Teleost

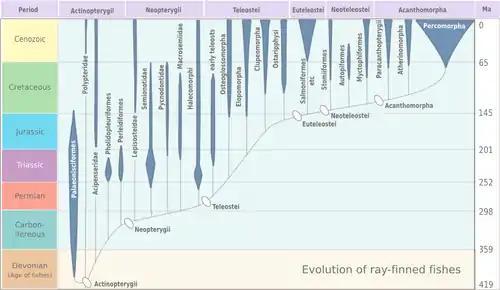
Evolution of ray-finned fishes, Actinopterygii, from the Devonian to the present as a spindle diagram. The width of the spindles are proportional to the number of families as a rough estimate of diversity. The diagram is based on Benton, M. J. (2005) Vertebrate Palaeontology, Blackwell, 3rd edition, Fig 7.13 on page 185.

The pharyngeal jaws of teleosts, a second set of jaws contained within the throat, are composed of five branchial arches, loops of bone which support the gills. The first three arches include a single basibranchial surrounded by two hypobranchials, ceratobranchials, epibranchials and pharyngobranchials. The median basibranchial is covered by a toothplate. The fourth arch is composed of pairs of ceratobranchials and epibranchials, and sometimes additionally, some pharyngobranchials and a basibranchial. The base of the lower pharyngeal jaws is formed by the fifth ceratobranchials while the second, third and fourth pharyngobranchials create the base of the upper. In the more basal teleosts the pharyngeal jaws consist of well-separated thin parts that attach to the neurocranium, pectoral girdle, and hyoid bar. Their function is limited to merely transporting food, and they rely mostly on lower pharyngeal jaw activity. In more derived teleosts the jaws are more powerful, with left and right ceratobranchials fusing to become one lower jaw; the pharyngobranchials fuse to create a large upper jaw that articulates with the neurocranium. They have also developed a muscle that allows the pharyngeal jaws to have a role in grinding food in addition to transporting it.